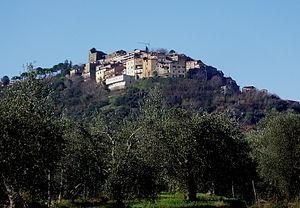
Buriano est une frazione située sur la commune de Castiglione della Pescaia, province de Grosseto, en Toscane, Italie. Au moment du recensement de 2011 sa population était de 178 habitants.